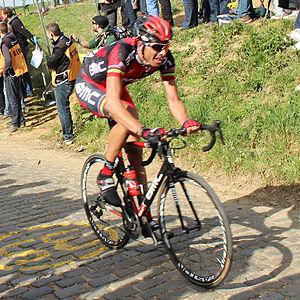
Le Tour des Flandres, aussi connu comme « De Ronde », est une course cycliste sur route annuelle belge, réservée aux professionnels. Il a lieu au début d'avril, en Flandre et est depuis des années une des classiques flandriennes les plus importantes. Le Tour a eu une seule interruption, pendant la Première Guerre mondiale, et est organisé depuis 1919 de manière ininterrompue, la plus longue série de toutes les classiques cyclistes. Il s'agit de la course la plus importante en Flandre. Il fait partie de l'UCI World Tour et est organisé par Flanders Classics. Son surnom est la « Vlaanderens Mooiste ». La centième édition en 2016 bénéficie d'une campagne de promotion très médiatisée.